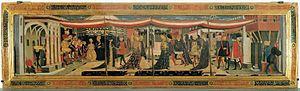
Un cassone est un élément du mobilier médiéval florentin utilisé jusqu'à la Renaissance artistique, où il devient prétexte à des peintures décoratives.